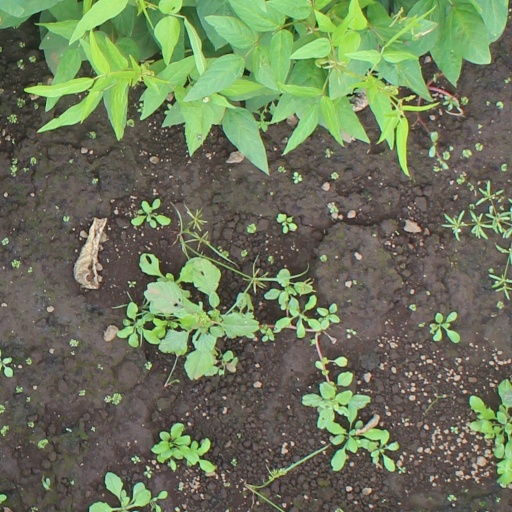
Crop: soybean